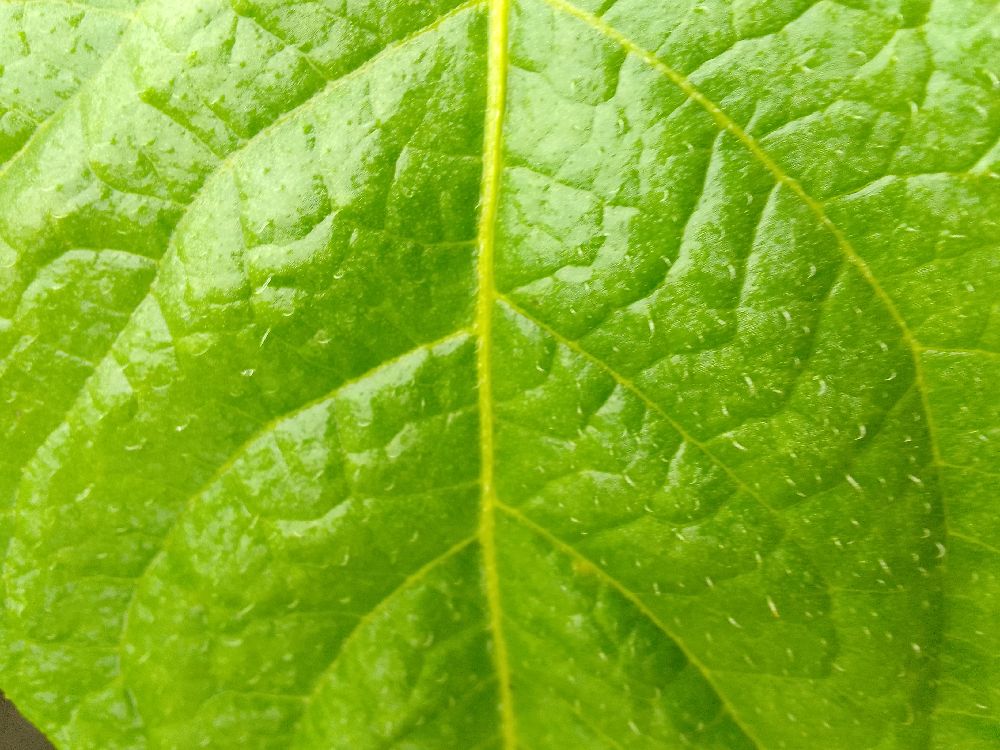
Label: Healthy